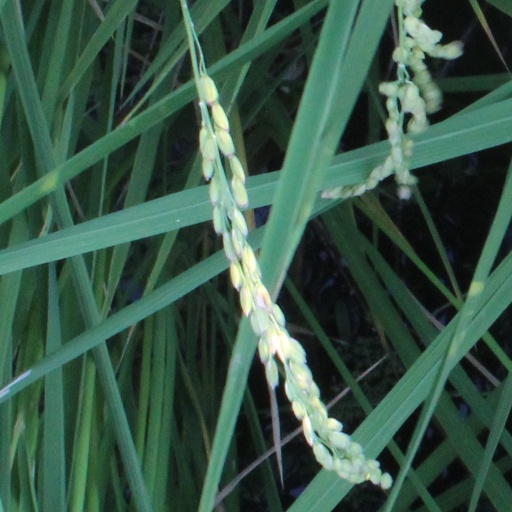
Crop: rice